Sarasota, Florida

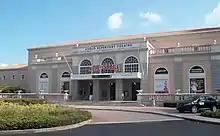
Asolo Repertory Theatre

Sarasota is home to Mote Marine Laboratory, a marine rescue, research facility, an aquarium, the Marie Selby Botanical Gardens, the Sarasota Jungle Gardens and the Big Cat Habitat & Gulf Coast Sanctuary.